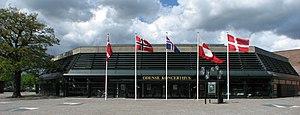
L’Orchestre symphonique d'Odense est l'un des cinq orchestres symphoniques régionaux du Danemark. Il a été créé en 1946, mais ses origines peuvent être situées avant l'année 1800. Tout en étant un orchestre de théâtre, l'Orchestre symphonique d'Odense joue de la musique symphonique. L'orchestre est aujourd'hui en développement continu et l'orchestre symphonique comporte 73 musiciens permanents. Les concerts et productions de l'Orchestre symphonique d'Odense varient en termes de taille et de genre : concerts symphoniques, musique légère classique, opéra, musique de chambre, concerts pour les enfants.